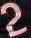
Number: 2